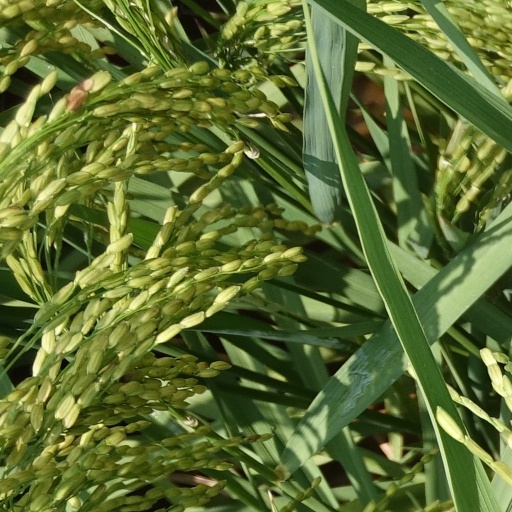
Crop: rice